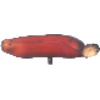
Label: Banana Red 1